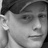
Emotion: neutral